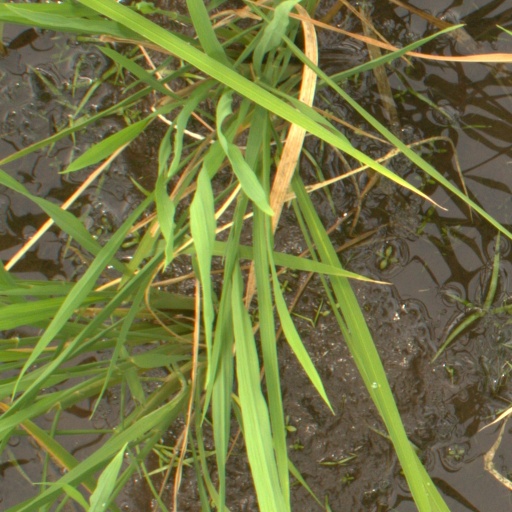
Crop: rice